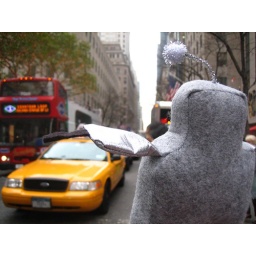
in a yellow car of course